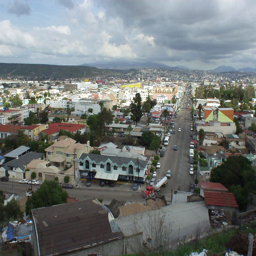
a view of the city from above .